Thomas Harley (ice hockey)

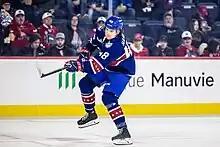
Harley at the 2023 AHL All-Star Classic Game.

Ahead of the 2022–23 season, Harley was expected to become an NHL regular and take some of John Klingberg's responsibilities as an offensive defenceman. However, following a trade for Nils Lundkvist and an unimpressive training camp, Harley spent the majority of the 2022–23 season in the AHL with the Texas Stars. After being cut from training camp, Harley was limited to six NHL games at the conclusion of the Stars' regular season. Upon joining the Stars in the AHL, Harley was removed from teams' power-play unit for their first six games in order for him to focus more on his defensive capabilities. This resulted in him playing on the team's second penalty kill unit and tallying five points in 11 games. With his assistance, the Star's penalty kill unit allowed just 18 goals in 144 chances from October to mid-January and scored seven shorthanded goals. Harley also accumulated eight goals and 22 points through 38 games during this time. Harley's efforts were recognized by the league with his first-ever selection for the 2023 AHL All-Star Game. Harley later stated that he appreciated his time in the AHL because it allowed him to work on his defensive skills. Harley finished with 10 goals and 24 assists as he missed the final six games of the season after being called up to the NHL. He remained with the Stars as they competed in the 2023 Stanley Cup playoffs, tallying one goal and added eight assists in 19 contests.